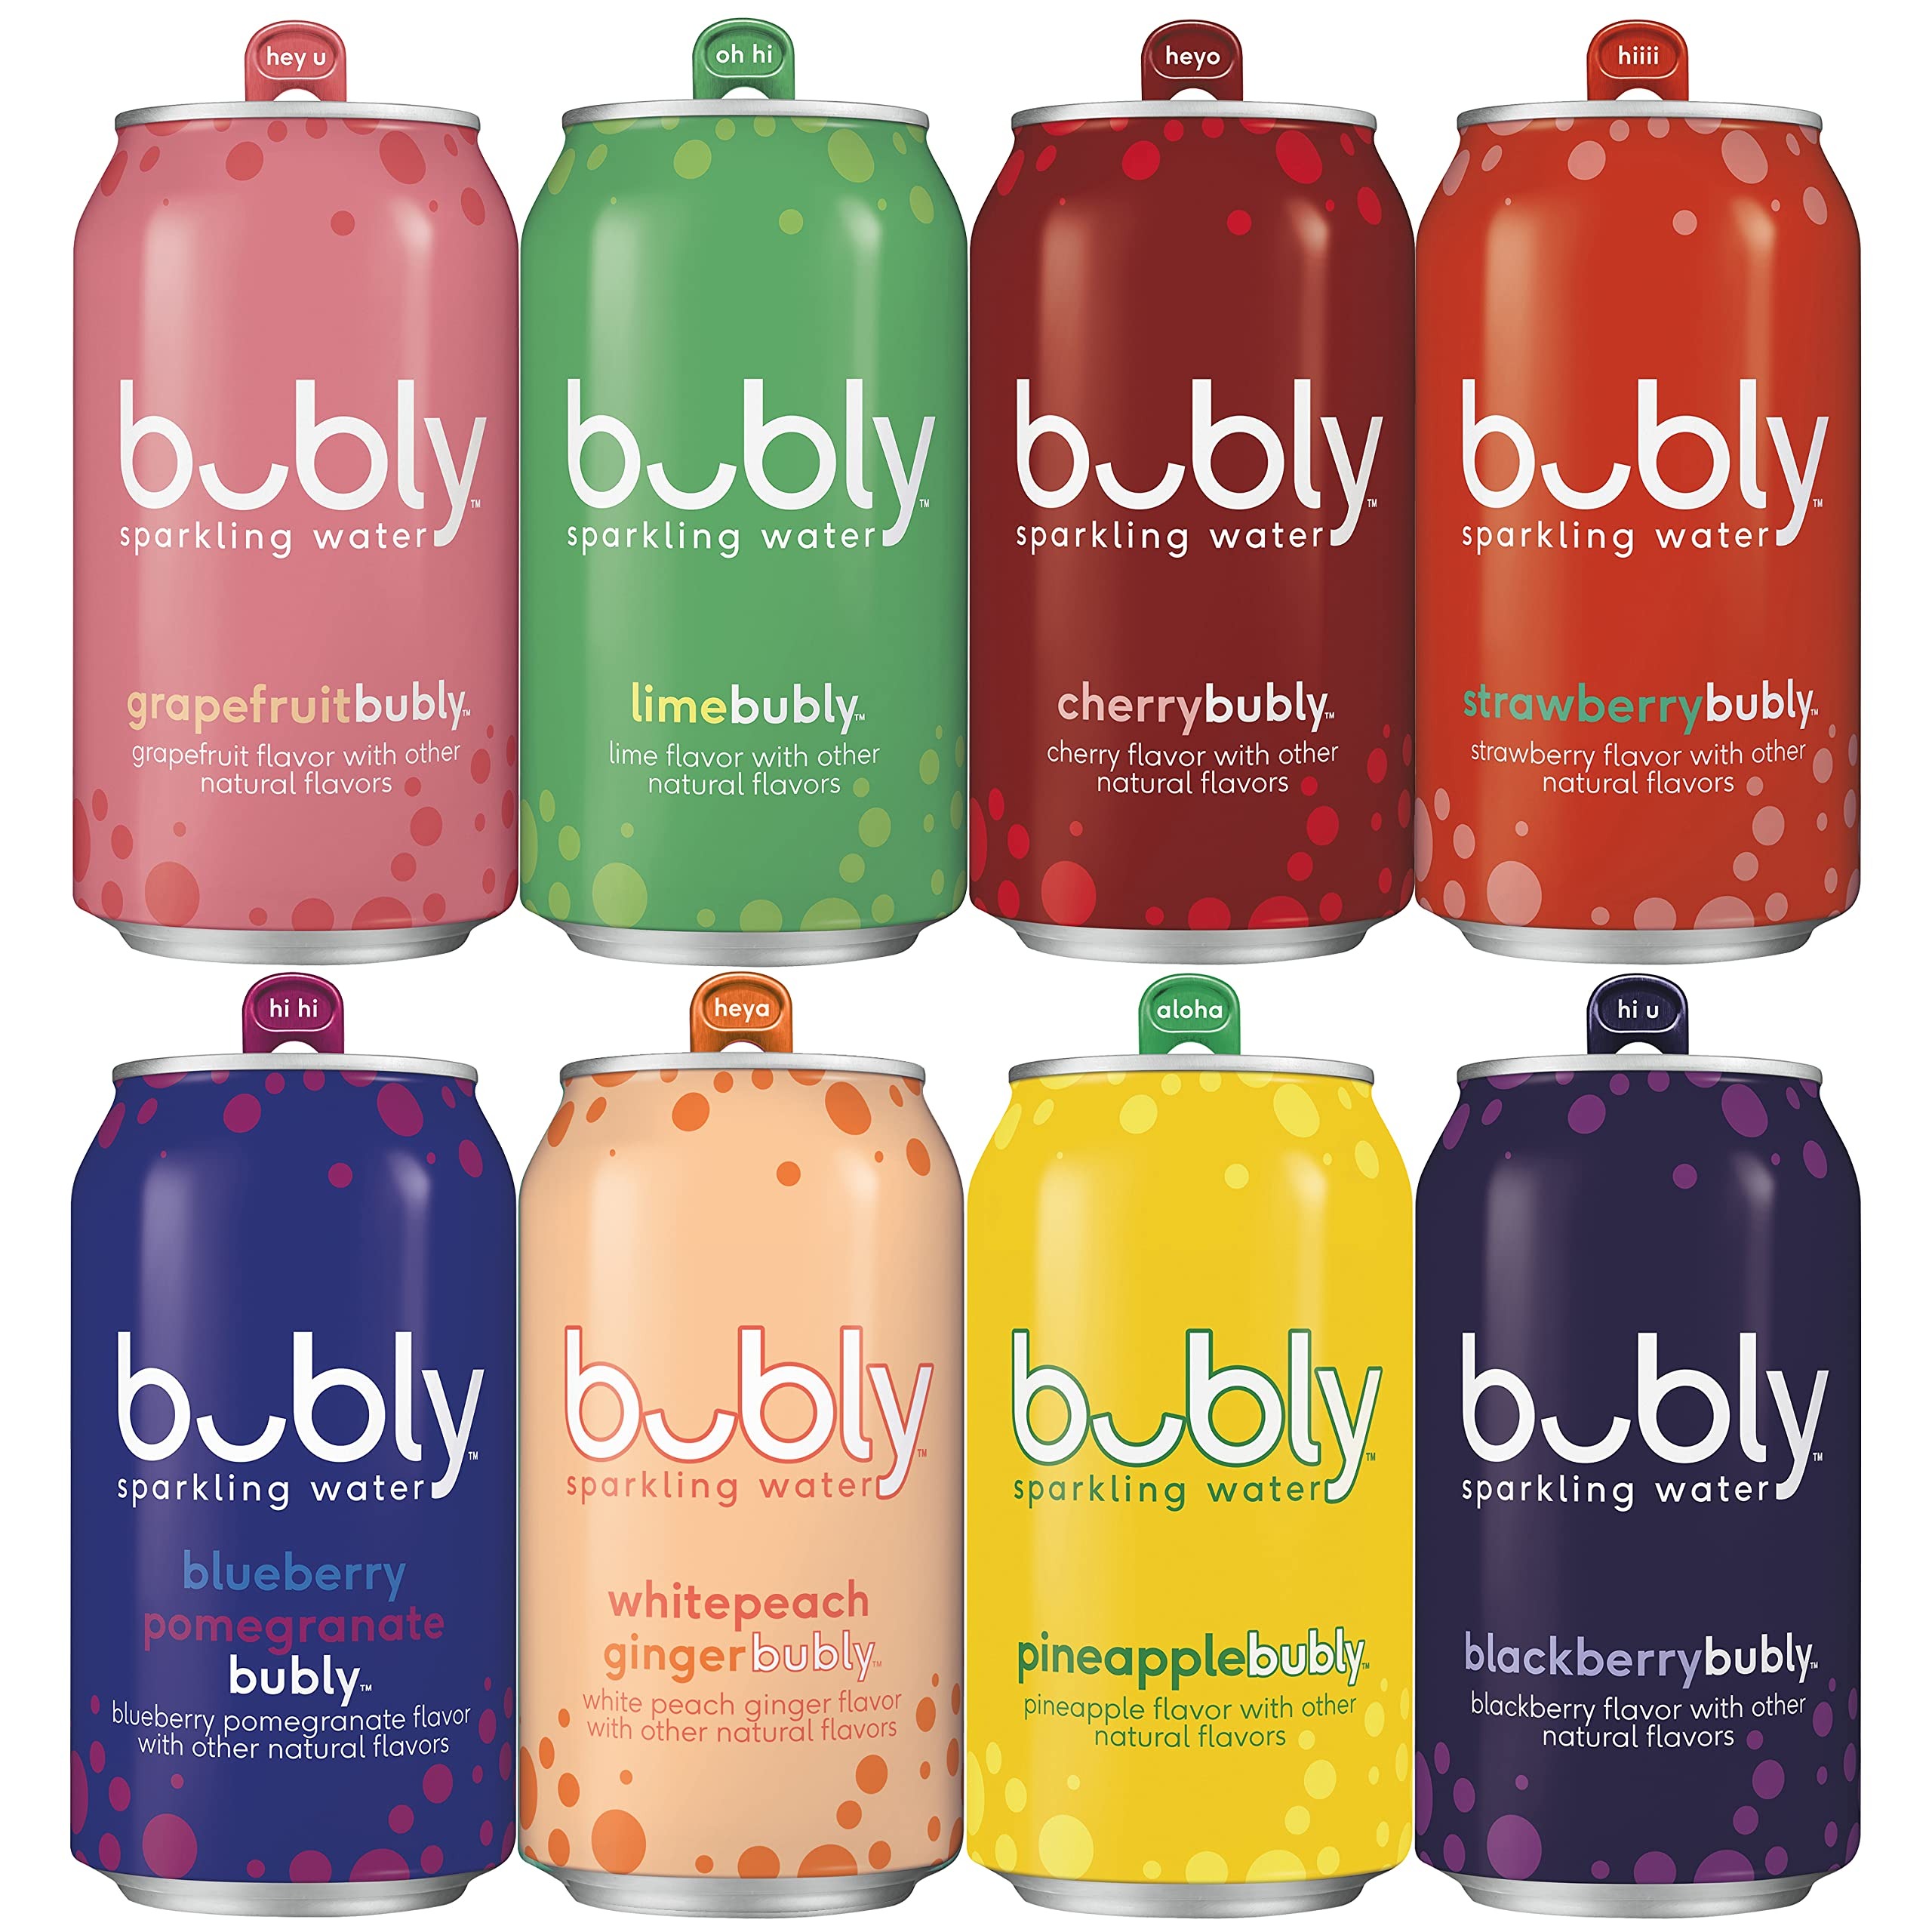
Item Name: Bubly Sparkling Water Fizzy Sampler Variety, 12 Fl Oz (Pack of 18)
Bullet Point 1: Includes 18 (12oz) cans of bubly Sparkling Water: Blackberry, Lime, Cherry, Grapefruit, Strawberry, Pineapple, White Peach Ginger, and Blueberry Pomegranate flavors
Bullet Point 2: Refreshing, crisp unsweetened bubly sparkling water with great tasting, natural flavors
Bullet Point 3: No Calories. No Sweeteners. All Smiles.
Bullet Point 4: Each flavor features a different smile and greeting to match its unique personality
Bullet Point 5: Try all delicious flavors of Bubly sparkling water
Value: 216.0
Unit: Fl Oz

Price: 14.29